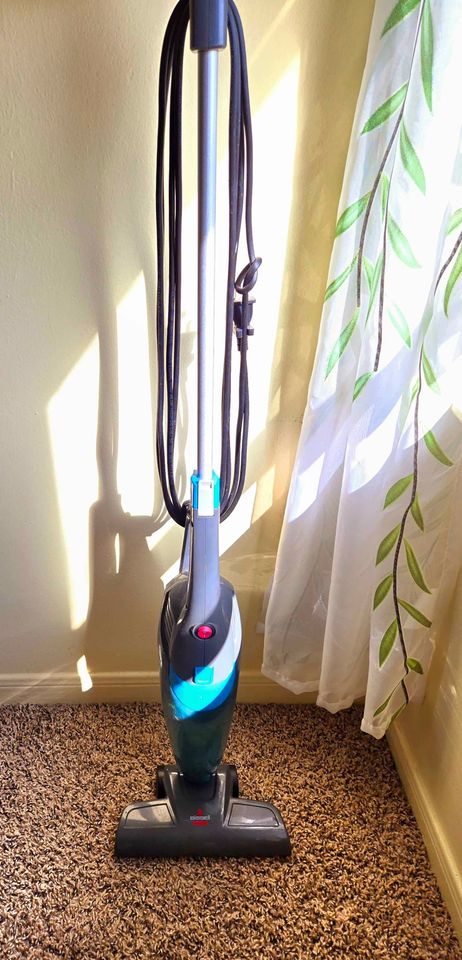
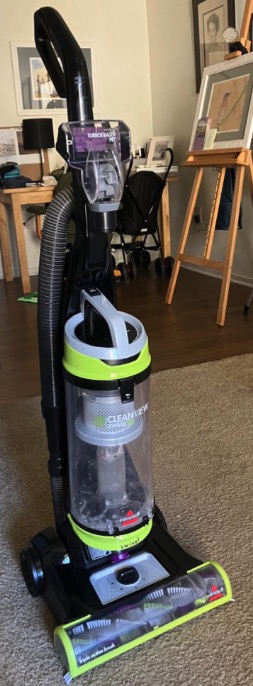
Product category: items_vacuum
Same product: no